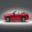
Label: automobile